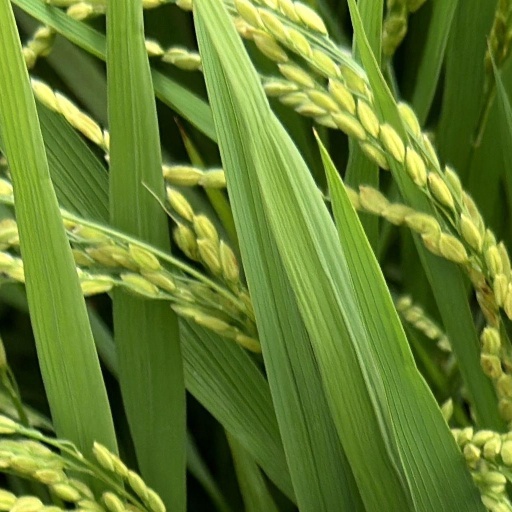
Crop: rice